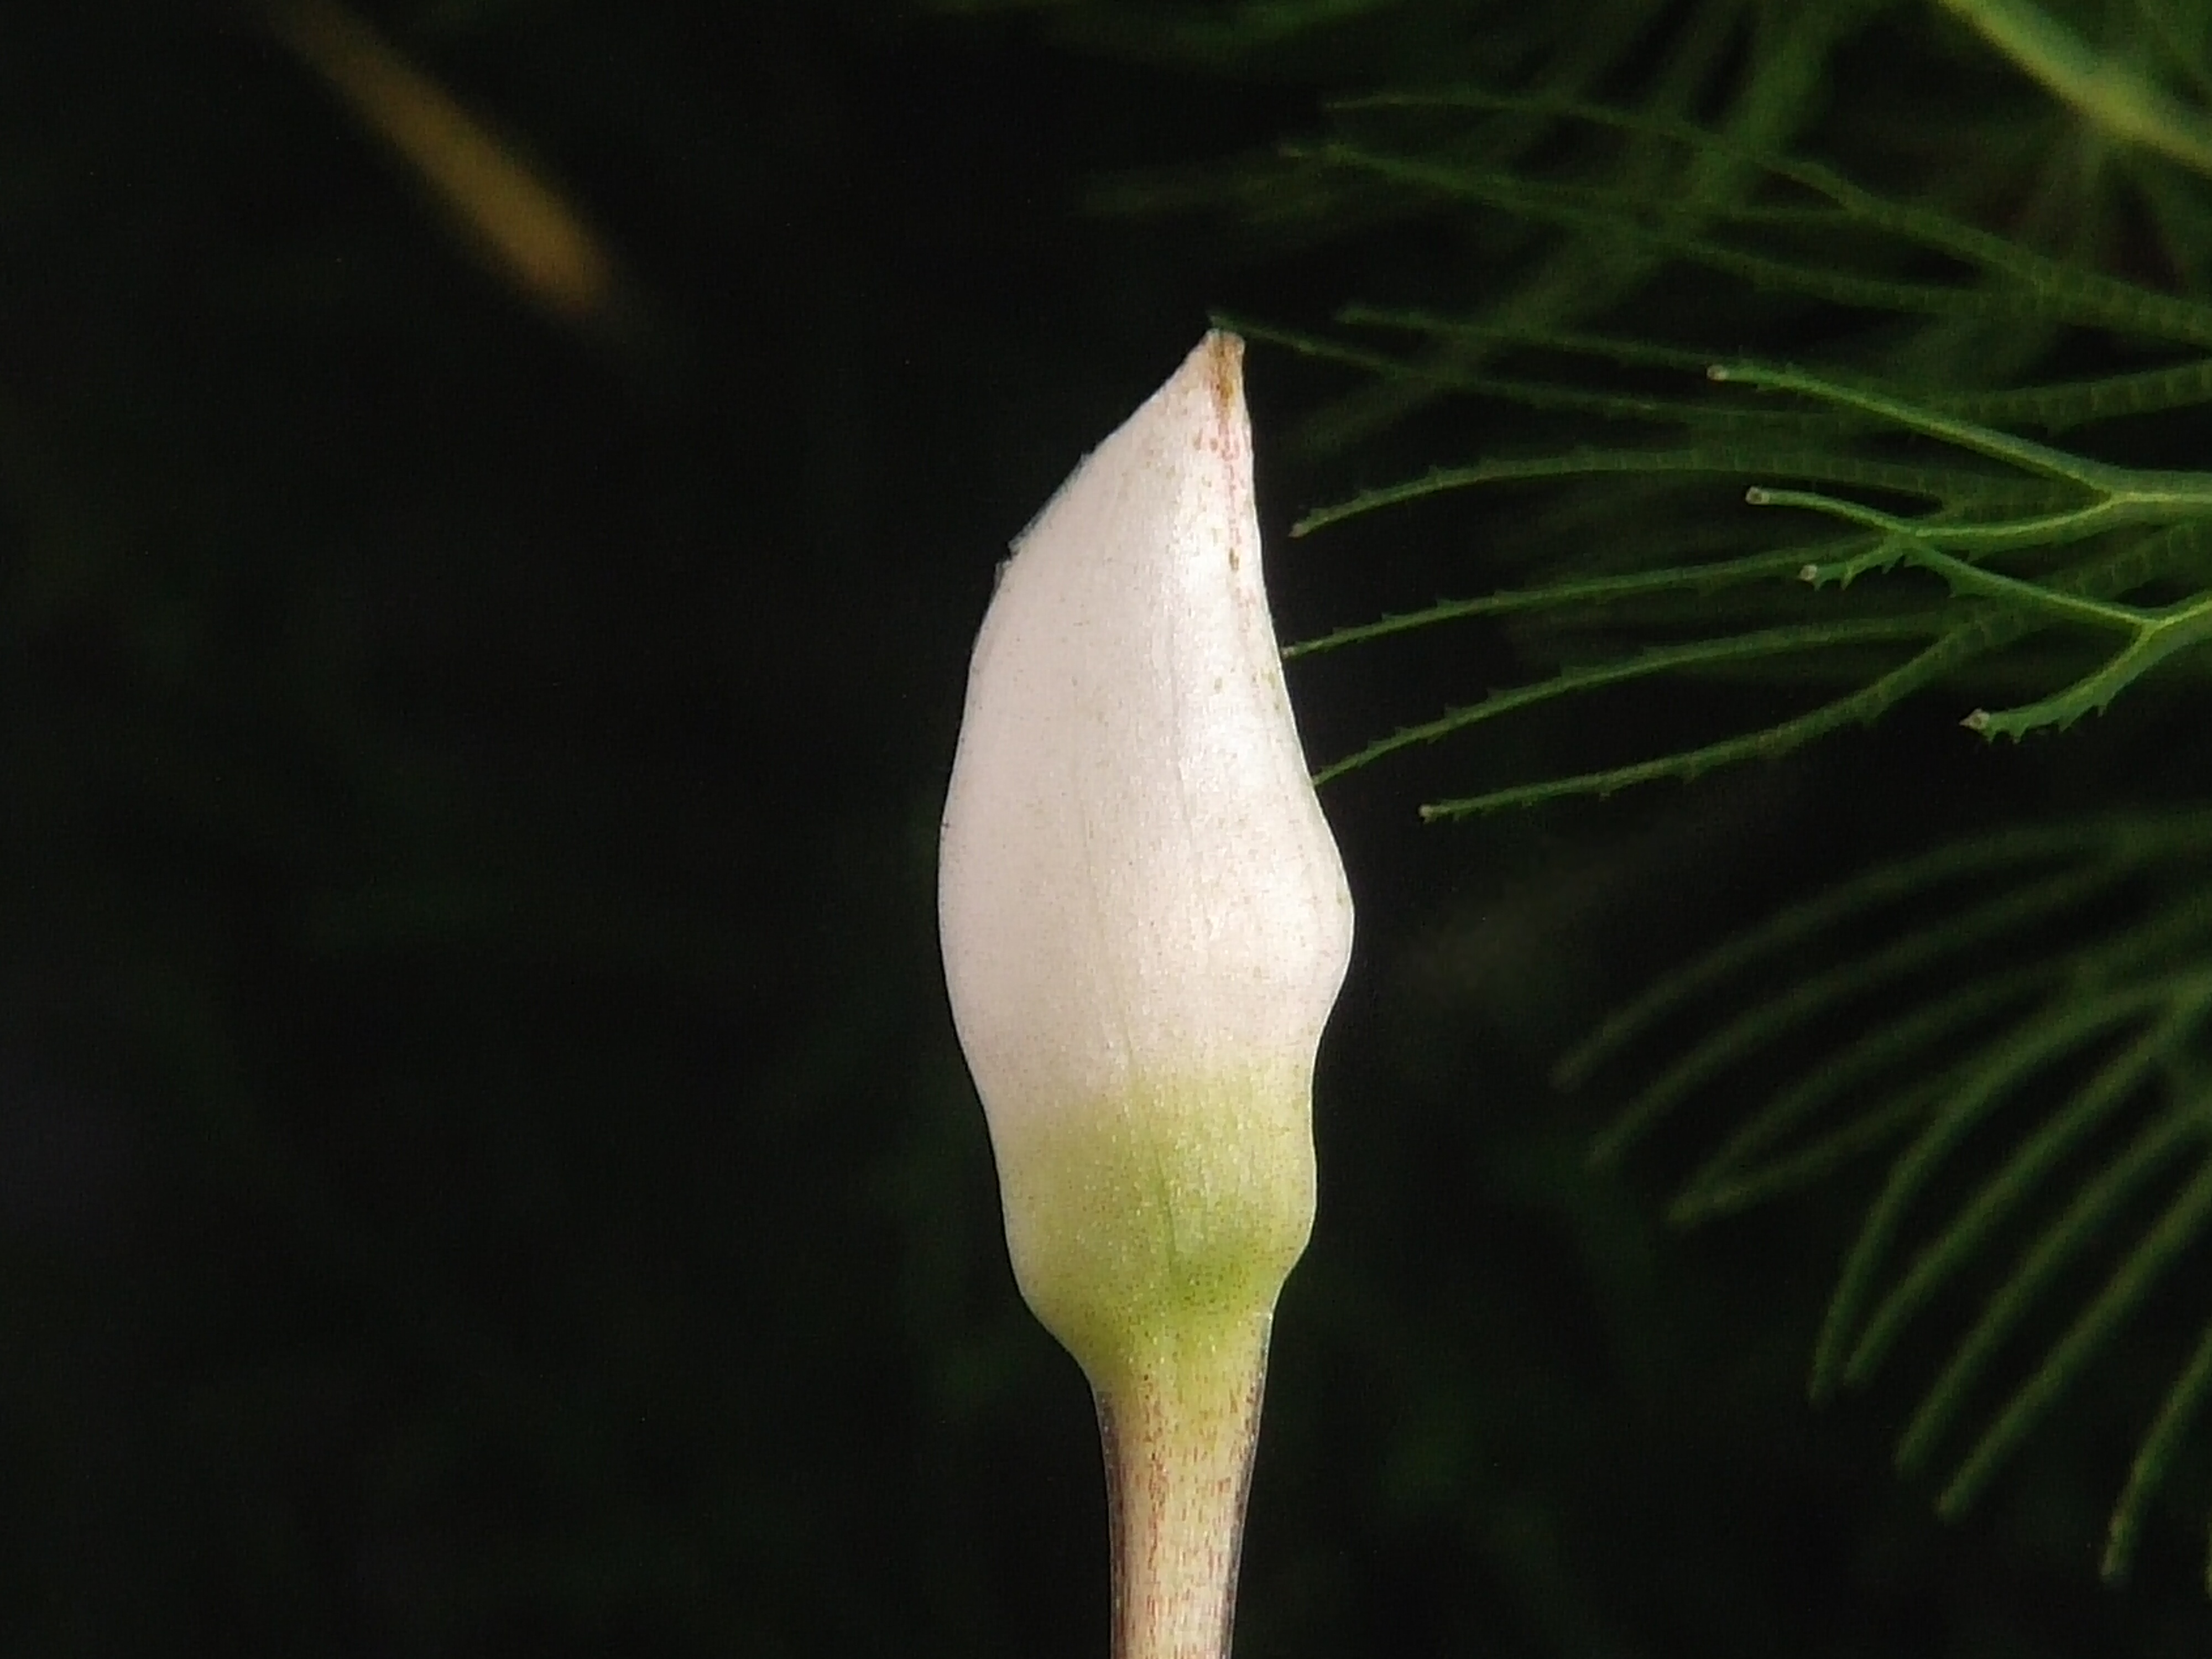
flor, planta acuatica, planta, botanica, acuario, Fotos gratis, Sumergida, plant, flower, petal, terrestrial plant, Pedicel, water lily, flowering plant, herbaceous plant, arum, bud, macro photography, plant stem, alismatales, arum family, lily family, aquatic plant, dicotyledon, still life photography, anthurium, giant white arum lily